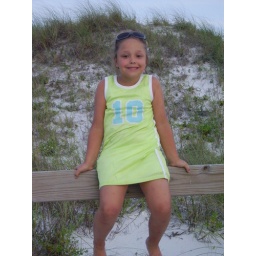
Kelci on a fence near a sand dune.